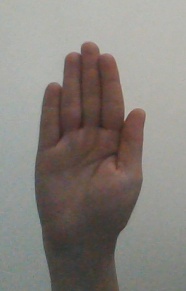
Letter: seen